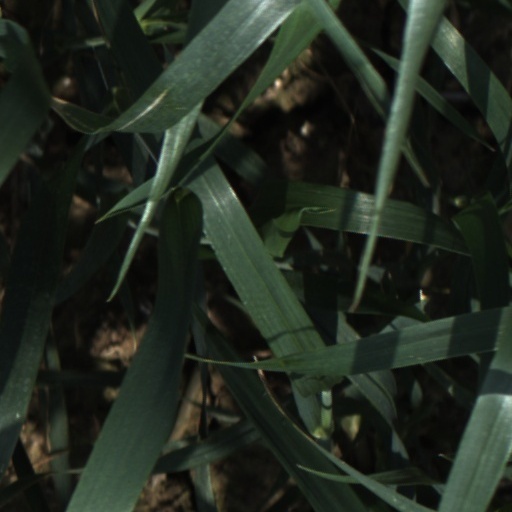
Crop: wheat